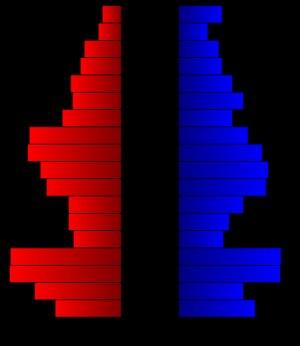
Le comté de Schleicher, en anglais : Schleicher County, est un comté situé au centre de l'État du Texas aux États-Unis. Fondé le 1ᵉʳ avril 1887, son siège de comté est la ville d'Eldorado. Selon le recensement des États-Unis de 2010, sa population est de 3 461 habitants. Le comté a une superficie de 3 395 km², dont 3 394 km² en surfaces terrestres. Il est baptisé à la mémoire de Gustav Schleicher, personnalité politique américaine.